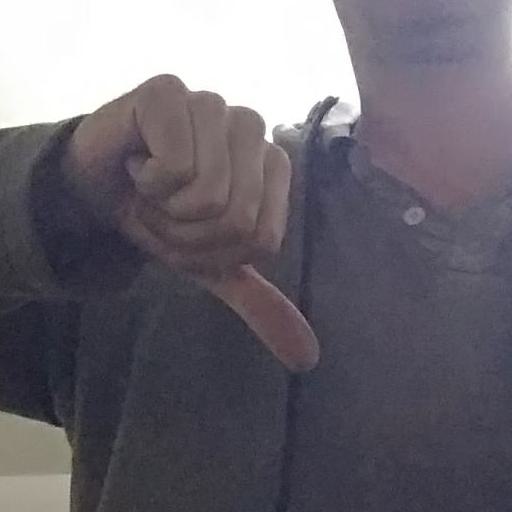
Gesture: dislike